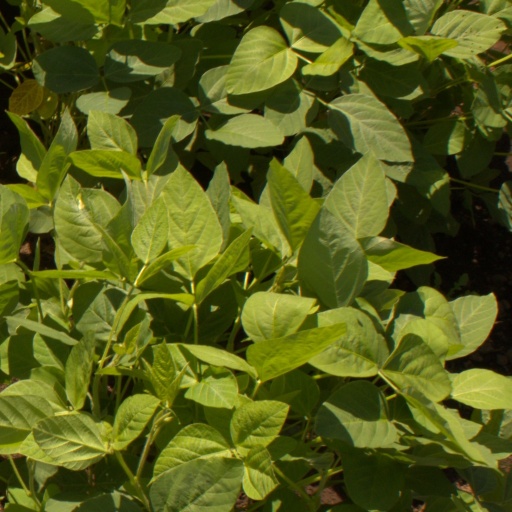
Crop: soybean